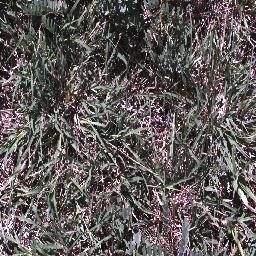
Label: negative